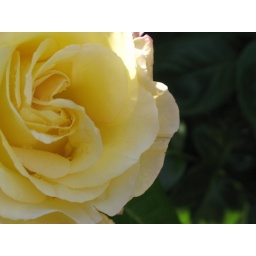
i see your face in every flower